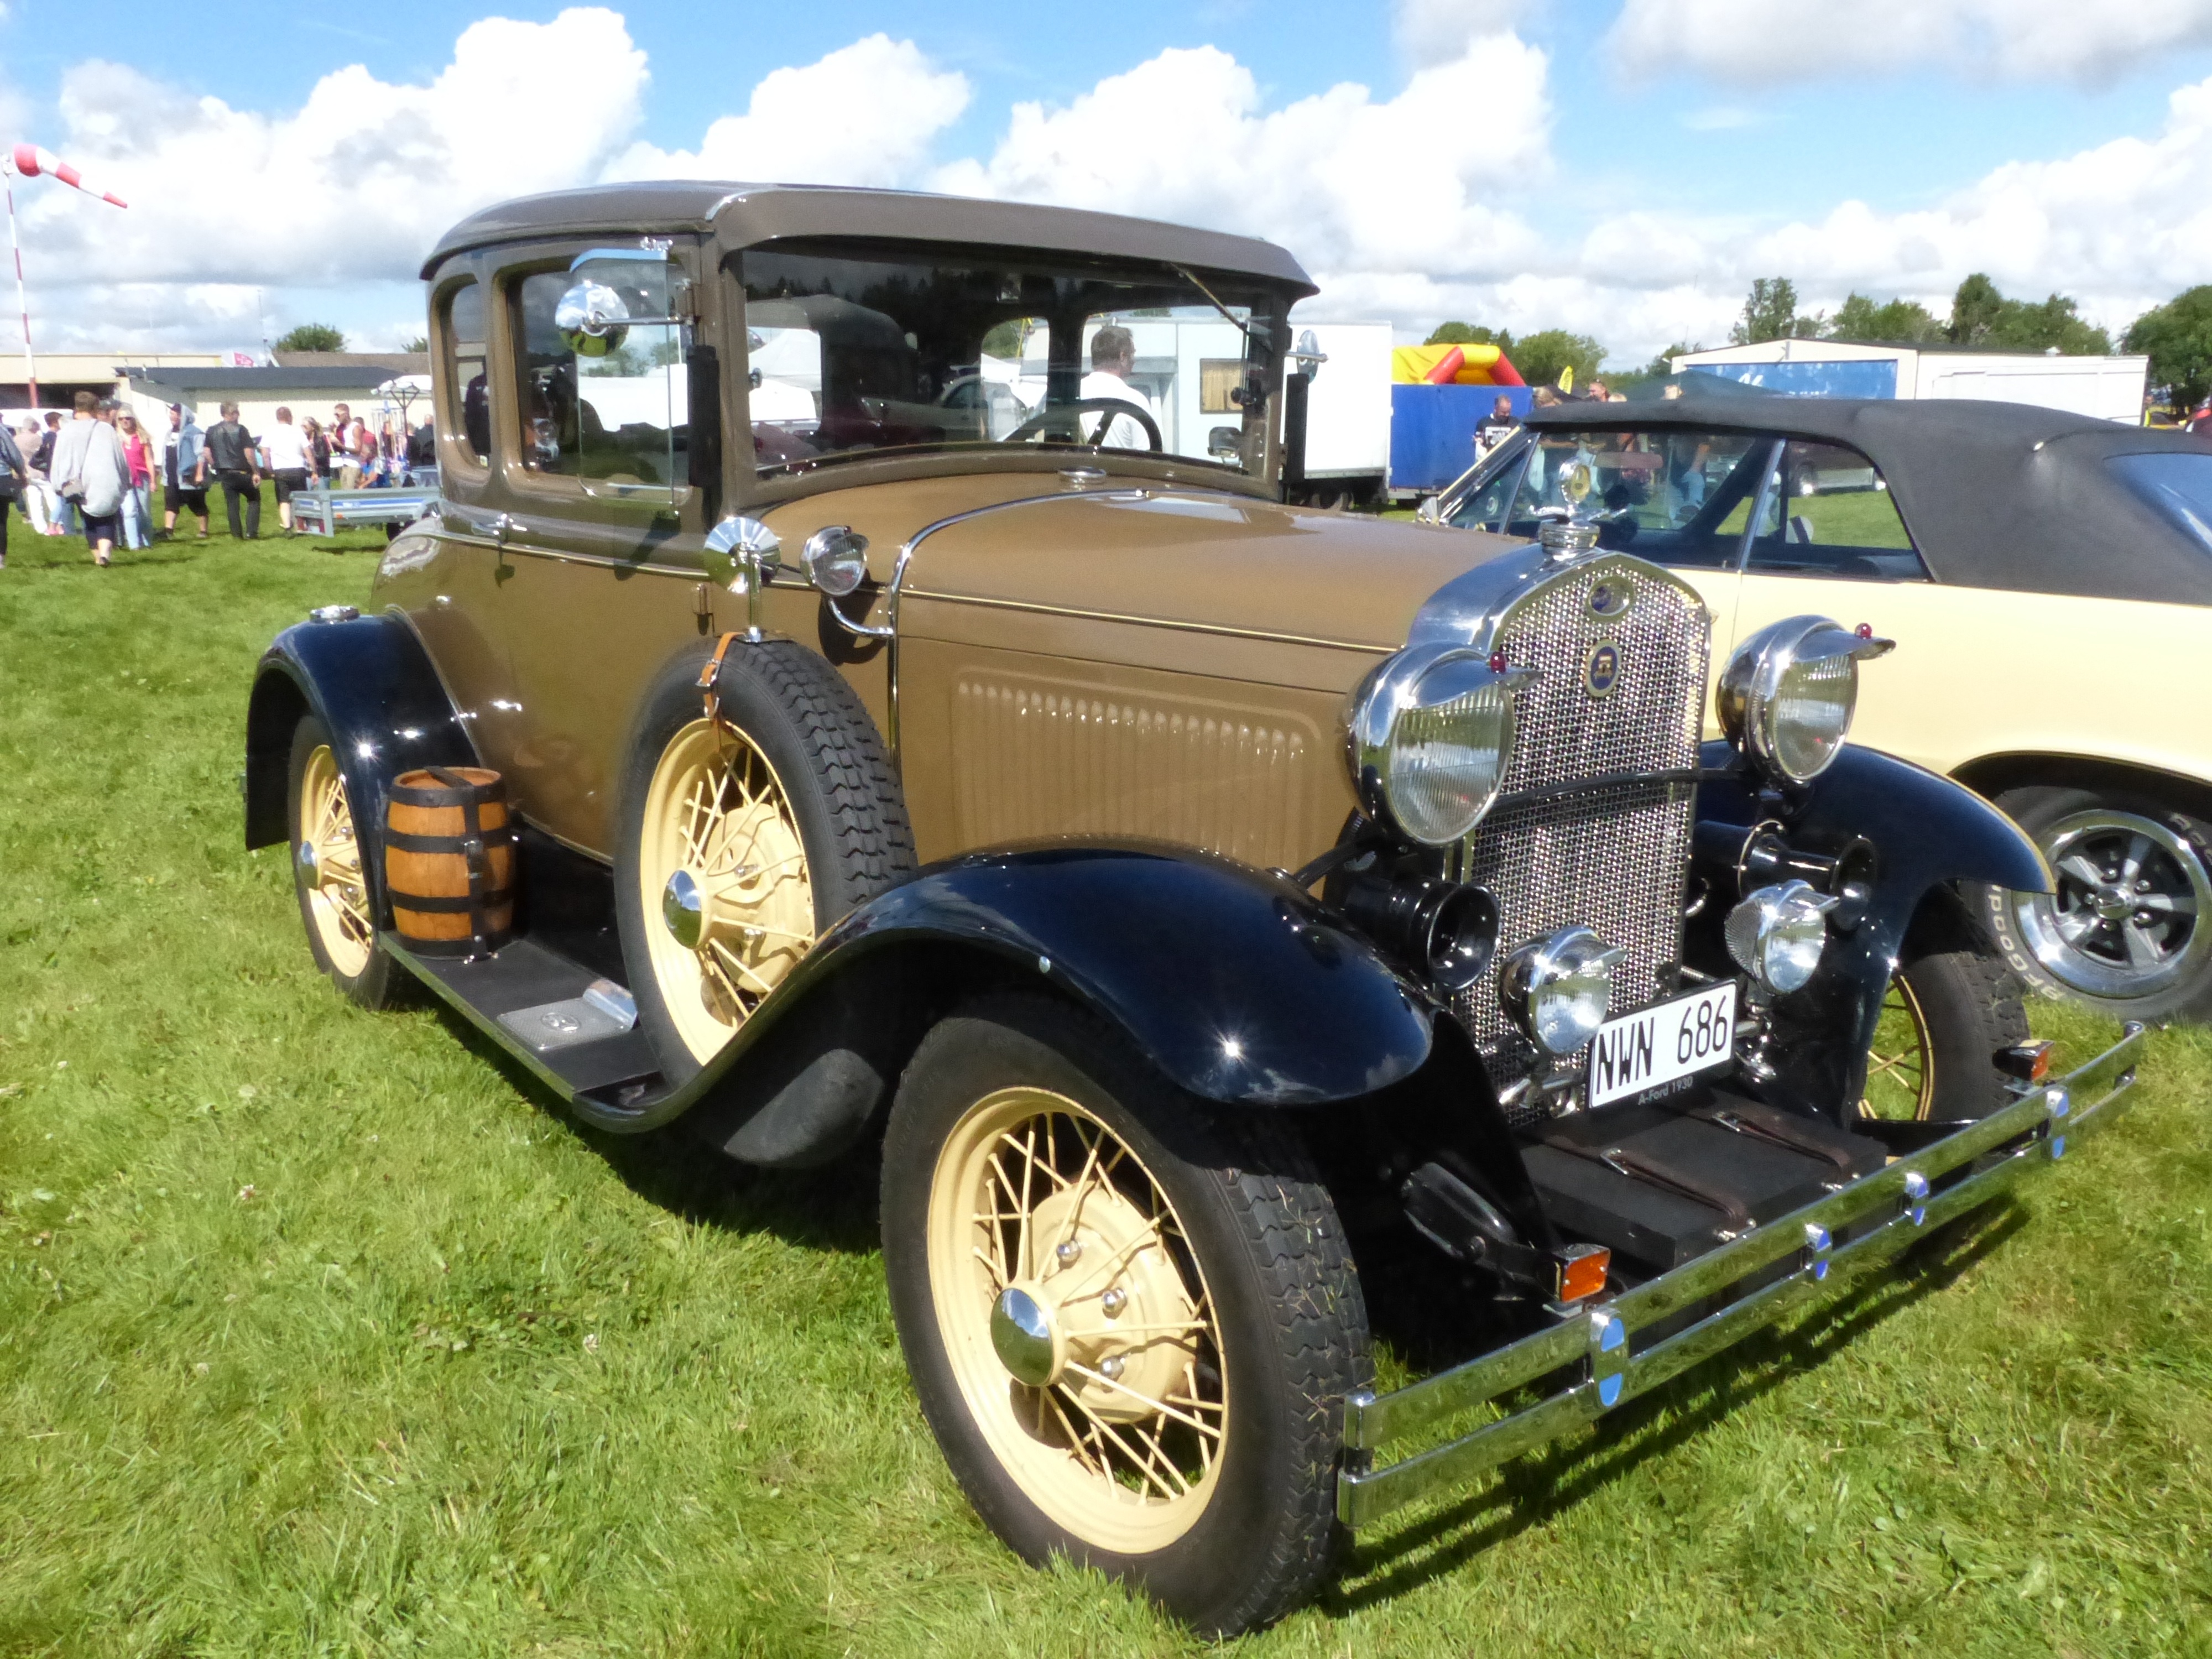
grass, cloud, sky, car, summer, vehicle, classic car, motor vehicle, vintage car, colors, ford, sedan, antique car, car show, hot rod, falk ping, land vehicle, touring car, automobile make, luxury vehicle